Myrtle Meggy

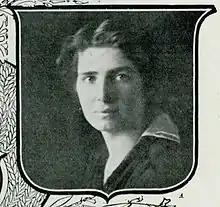
Myrtle Meggy ca.1920

Anna Myrtle Meggy (7 January 1887, Sydney, Australia — 8 February 1959, Sydney) was an Australian pianist and pedagogue.